Bihta railway station

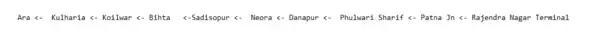
Danapur Division stations

There are 3 platforms in Bihta railway station. There are two foot overbridges (FOB) for reaching as well as crossing the platforms.